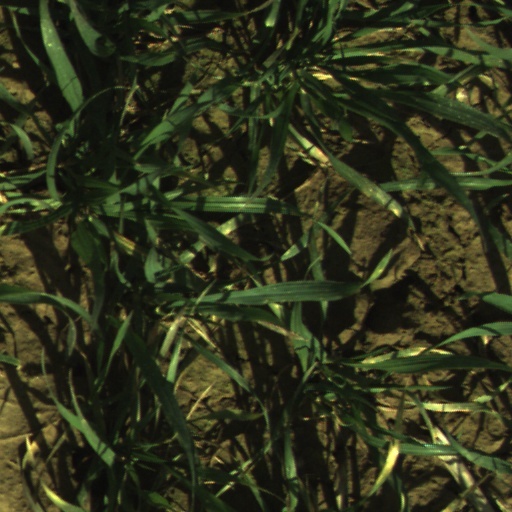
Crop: wheat